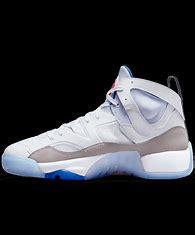
Brand: Jordan
Model: Jumpman Two Trey